Gabriela (2012 TV series)

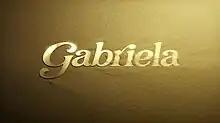

Gabriela is a Brazilian telenovela created by Jorge Amado (written by Walcyr Carrasco) and starring Juliana Paes and Humberto Martins. It premiered on June 18, 2012 on Rede Globo at 11pm timeslot.